Sport in Brazil

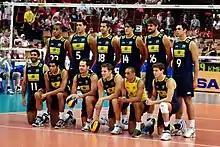
Brazil men's national volleyball team, 2012.

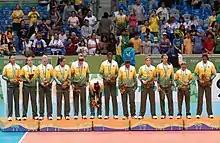
Brazil women's national volleyball team, 2007.

Brazil is one of the strongest countries in the world in beach volleyball, a sport widely practiced in the country due to its long coastline, mainly in Rio de Janeiro, on the coast of Santa Catarina, and in the Northeast Region of the country. Until the 2024 Olympic Games, the country had 2 golds, 3 silvers and 1 bronze in the men's modality, and 2 golds, 4 silvers and 2 bronzes in the women's modality. In world championships, Brazil has already won numerous titles.